Halfback (American football)

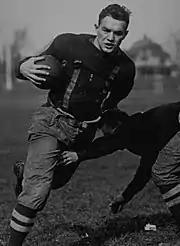
Ohio State halfback Chic Harley

The halfback needs good blocking from the offensive line and fullback to successfully gain yardage. Also, a halfback will generally have more rushing attempts than a receiver will have receptions. This is mainly because most teams have one primary halfback to receive most of the carries, while a passing game will be spread over a number of wide receivers, slot receivers, tight ends, and running backs. The ability to protect the football on the run is an important skill required of a running back. For an offense to succeed the ball has to be protected, and defensive attempts at stripping the ball will largely occur during runs on the inside of the playing field.